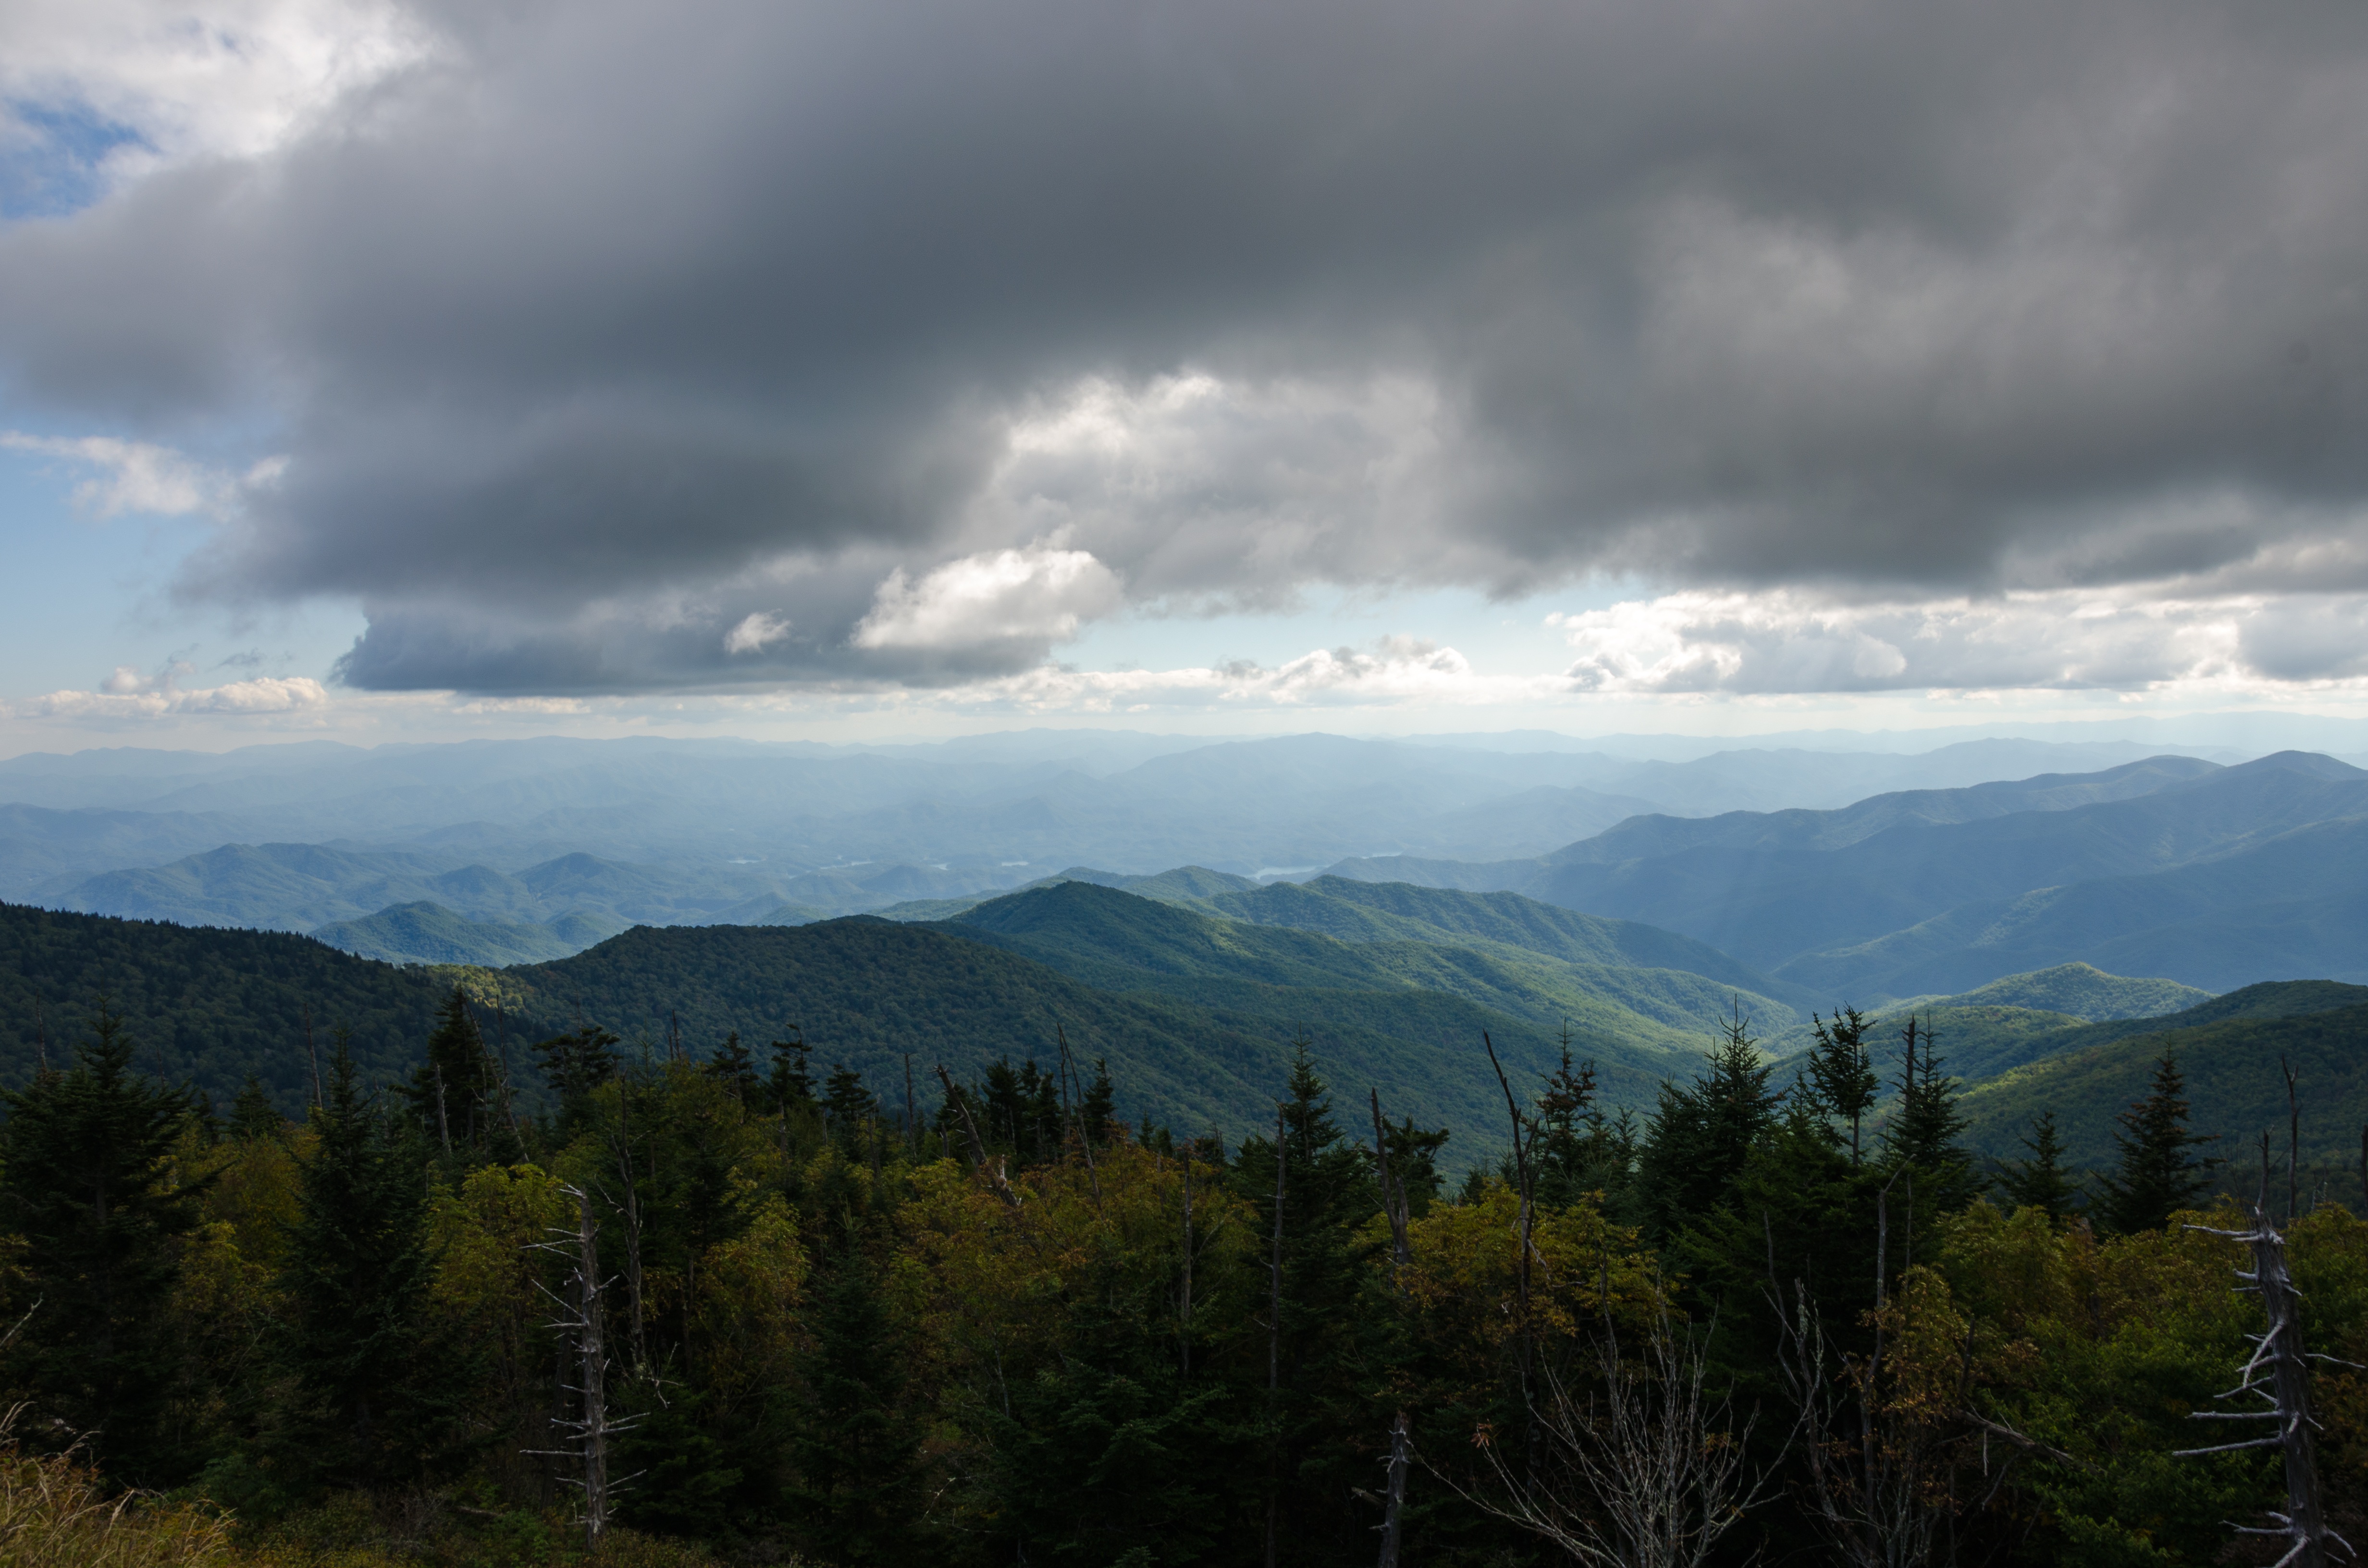
landscape, tree, nature, forest, wilderness, mountain, cloud, sky, meadow, cloudy, hill, view, valley, mountain range, tower, weather, usa, america, national park, ridge, trees, clouds, mountains, alps, plateau, fell, loch, tennessee, landform, observation tower, great smoky mountains, southern states, clingmans dome, meteorological phenomenon, geographical feature, atmospheric phenomenon, mountainous landforms